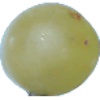
Label: Grape White 1